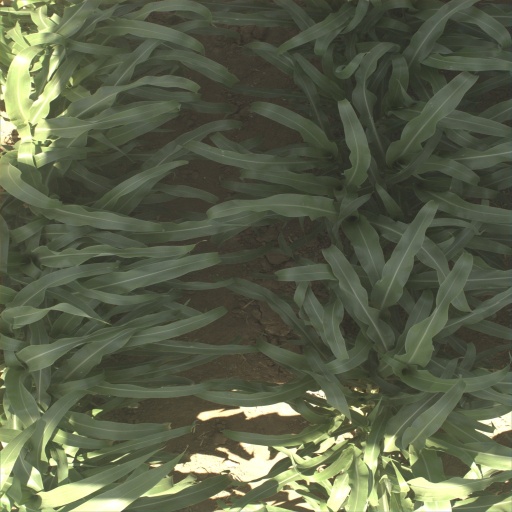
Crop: sorghum